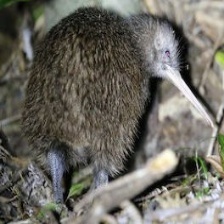
Species: KIWI
Scientific name: APTERYX